Edward Butler (inventor)

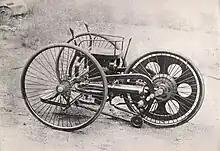
Butler's Patent Velocycle 1887

Built by the Merryweather Fire Engine company in Greenwich, in 1888, the Butler Petrol Cycle (first recorded use of the term) was a three-wheeled petrol vehicle. The rear wheel was directly driven by a /hp (466W) 600 cc (40 in; 2¼×5-inch {57×127-mm}) flat twin four-stroke engine (with magneto ignition replaced by coil and battery), equipped with rotary valves and a float-fed carburettor (five years before Maybach), and Ackermann steering, all of which were state of the art at the time. The engine was liquid-cooled, with a radiator over the rear driving wheel. Speed was controlled by means of a throttle valve lever. The driver was seated between the front wheels.